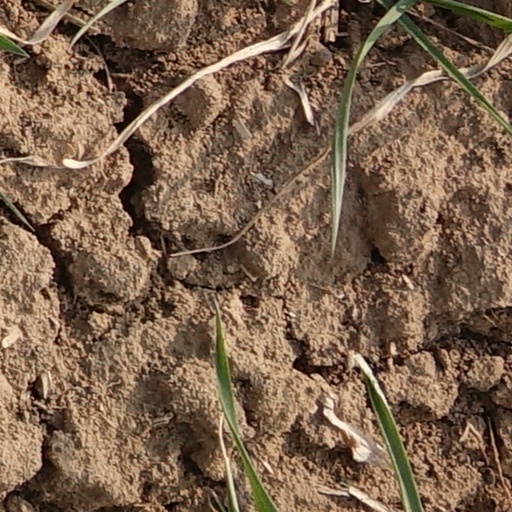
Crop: wheat